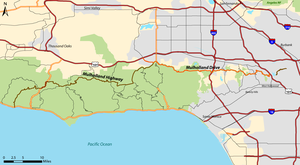
William Mulholland est un ingénieur américain d'origine irlandaise qui travailla en Californie. Il dirige la construction du premier aqueduc de Los Angeles, qui permet à la cité de devenir l'une des plus grandes villes du monde. L'exploitation de l'aqueduc conduit cependant aux conflits connus sous le nom de guerres de l'eau en Californie, et à un désastre écologique lié à l'assèchement du lac Owens et de la vallée du même nom. En mars 1928, la carrière de William Mulholland prend fin lorsque, 12 heures après que lui et son assistant y ont effectué une inspection de sécurité, le barrage de St. Francis s'effondre, causant un grand nombre de morts et des dégâts considérables. Mulholland reste cependant une figure marquante de l'histoire de Los Angeles.
Mulholland Highway est une autoroute de la région de Los Angeles créée en 1924 et qui relie Mulholland Drive — en partant de la ville de Calabasas — à la California State Route 1 — à quelques kilomètres de Malibu notamment —, offrant un parcours panoramique à travers les monts Santa Monica.
Mulholland Drive est une route pittoresque de la ville de Los Angeles, dans l'État de Californie, entrecoupée d'une section de randonnée non goudronnée. Longue de 38 km, cette route se prolonge par l'autoroute Mulholland Highway, formant un ensemble de 88 km, le Mulholland Scenic Parkway and Corridor.